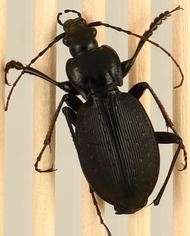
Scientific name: Carabus goryi
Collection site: Great Smoky Mountains National Park NEON (GRSM), plot GRSM_022